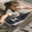
Label: girl